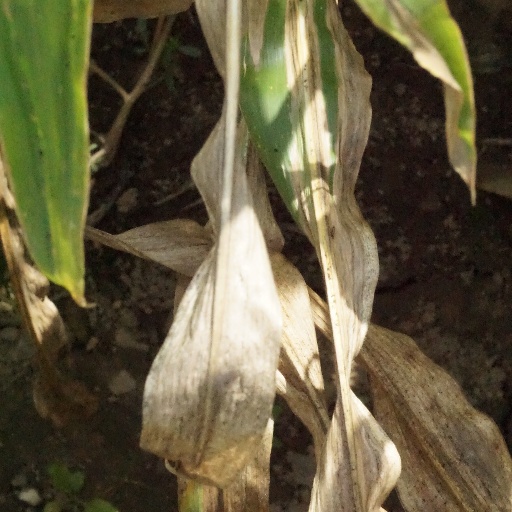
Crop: maize; corn